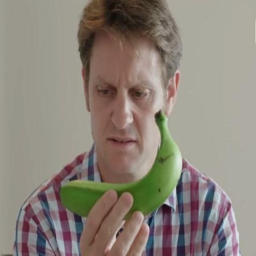
comedian with a banana that was considered too curved to be sold in a supermarket .